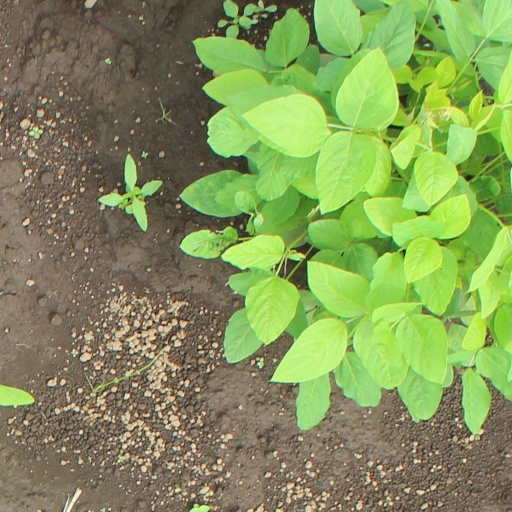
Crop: soybean